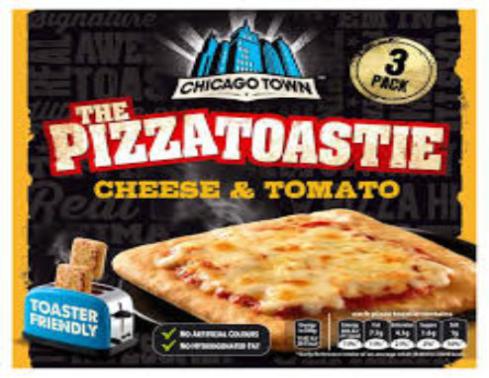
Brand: chicago town
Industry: Food